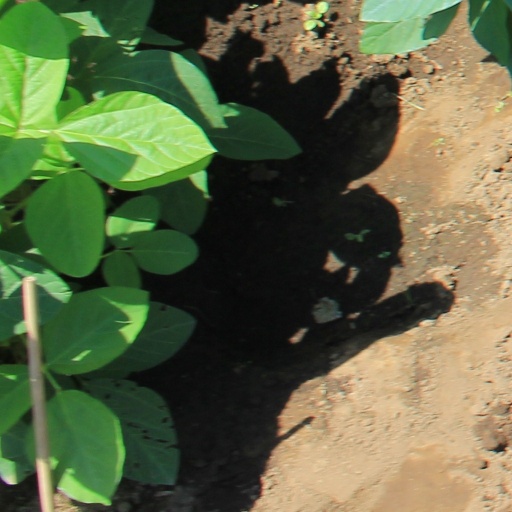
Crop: soybean